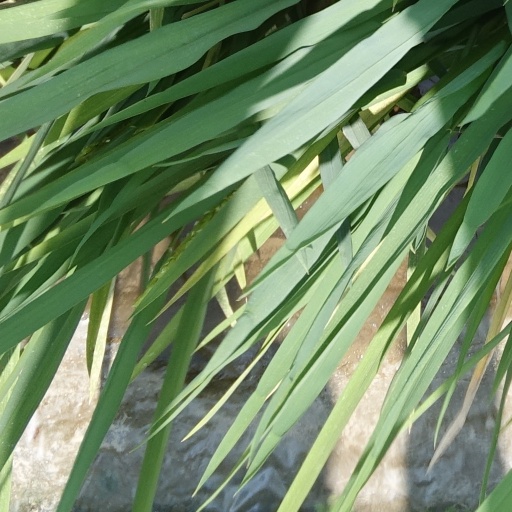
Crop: rice